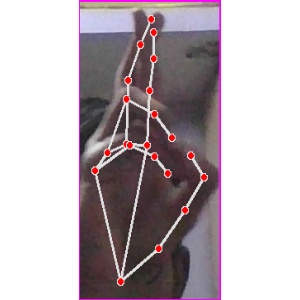
अक्षर: र